David McLane

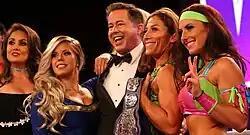
David McLane surrounded by WOW! Superheroes: Sophia Lopez, Attorney at Law and Abilene Maverick on his right; Jungle Grrrl with the WOW Championship belt and Santana Garrett on his left

In 2000, McLane ventured back to his passion of women's wrestling and created the WOW!-Women Of Wrestling television series. Shot at the Great Western Forum, WOW! was syndicated in 100 markets, becoming the number one rated syndicated wrestling program in the markets of New York City and Los Angeles.